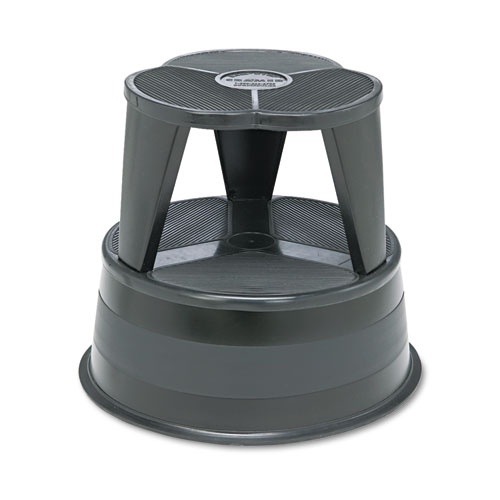
ESCRA100192 - Kik-Step Steel Step Stool, 350 Lb Cap, 16" Dia. X 14 1-4h, Black
Spring-mounted casters retract when stool is stepped on. Steel construction with nonslip vinyl treads and protective bumper around base. Ships in two pieces and requires no tools for assembly. Number of Steps: 2 Step Stools Type: Rolling Step Stool Working Height: 14 1/4" Frame Material: Steel. Unit of Measure : Each
Brand: Cramer®
Category: Hardware > Tools > Ladders & Scaffolding > Step Stools